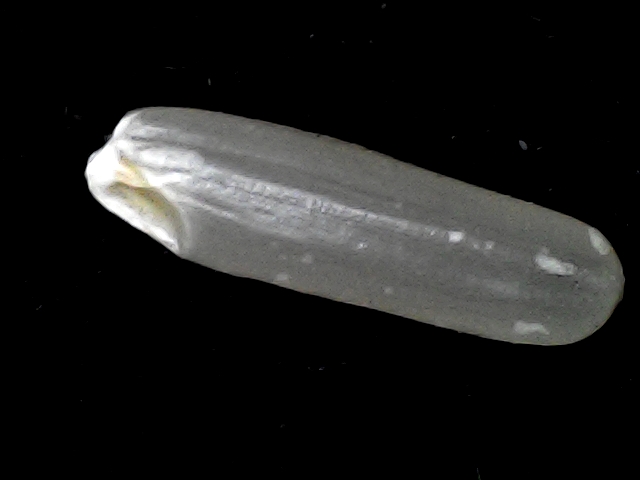
Rice variety: BD57